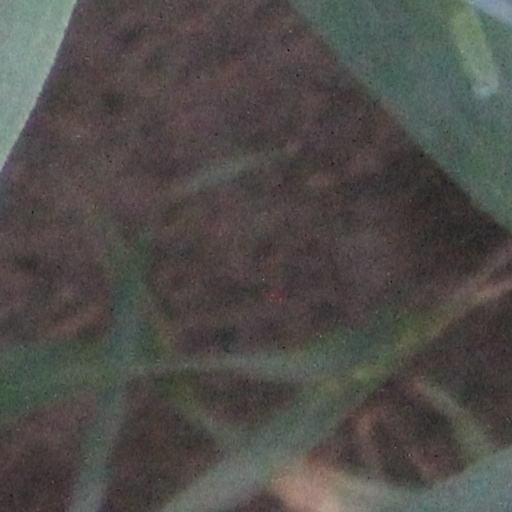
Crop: wheat